Zombie apocalypse

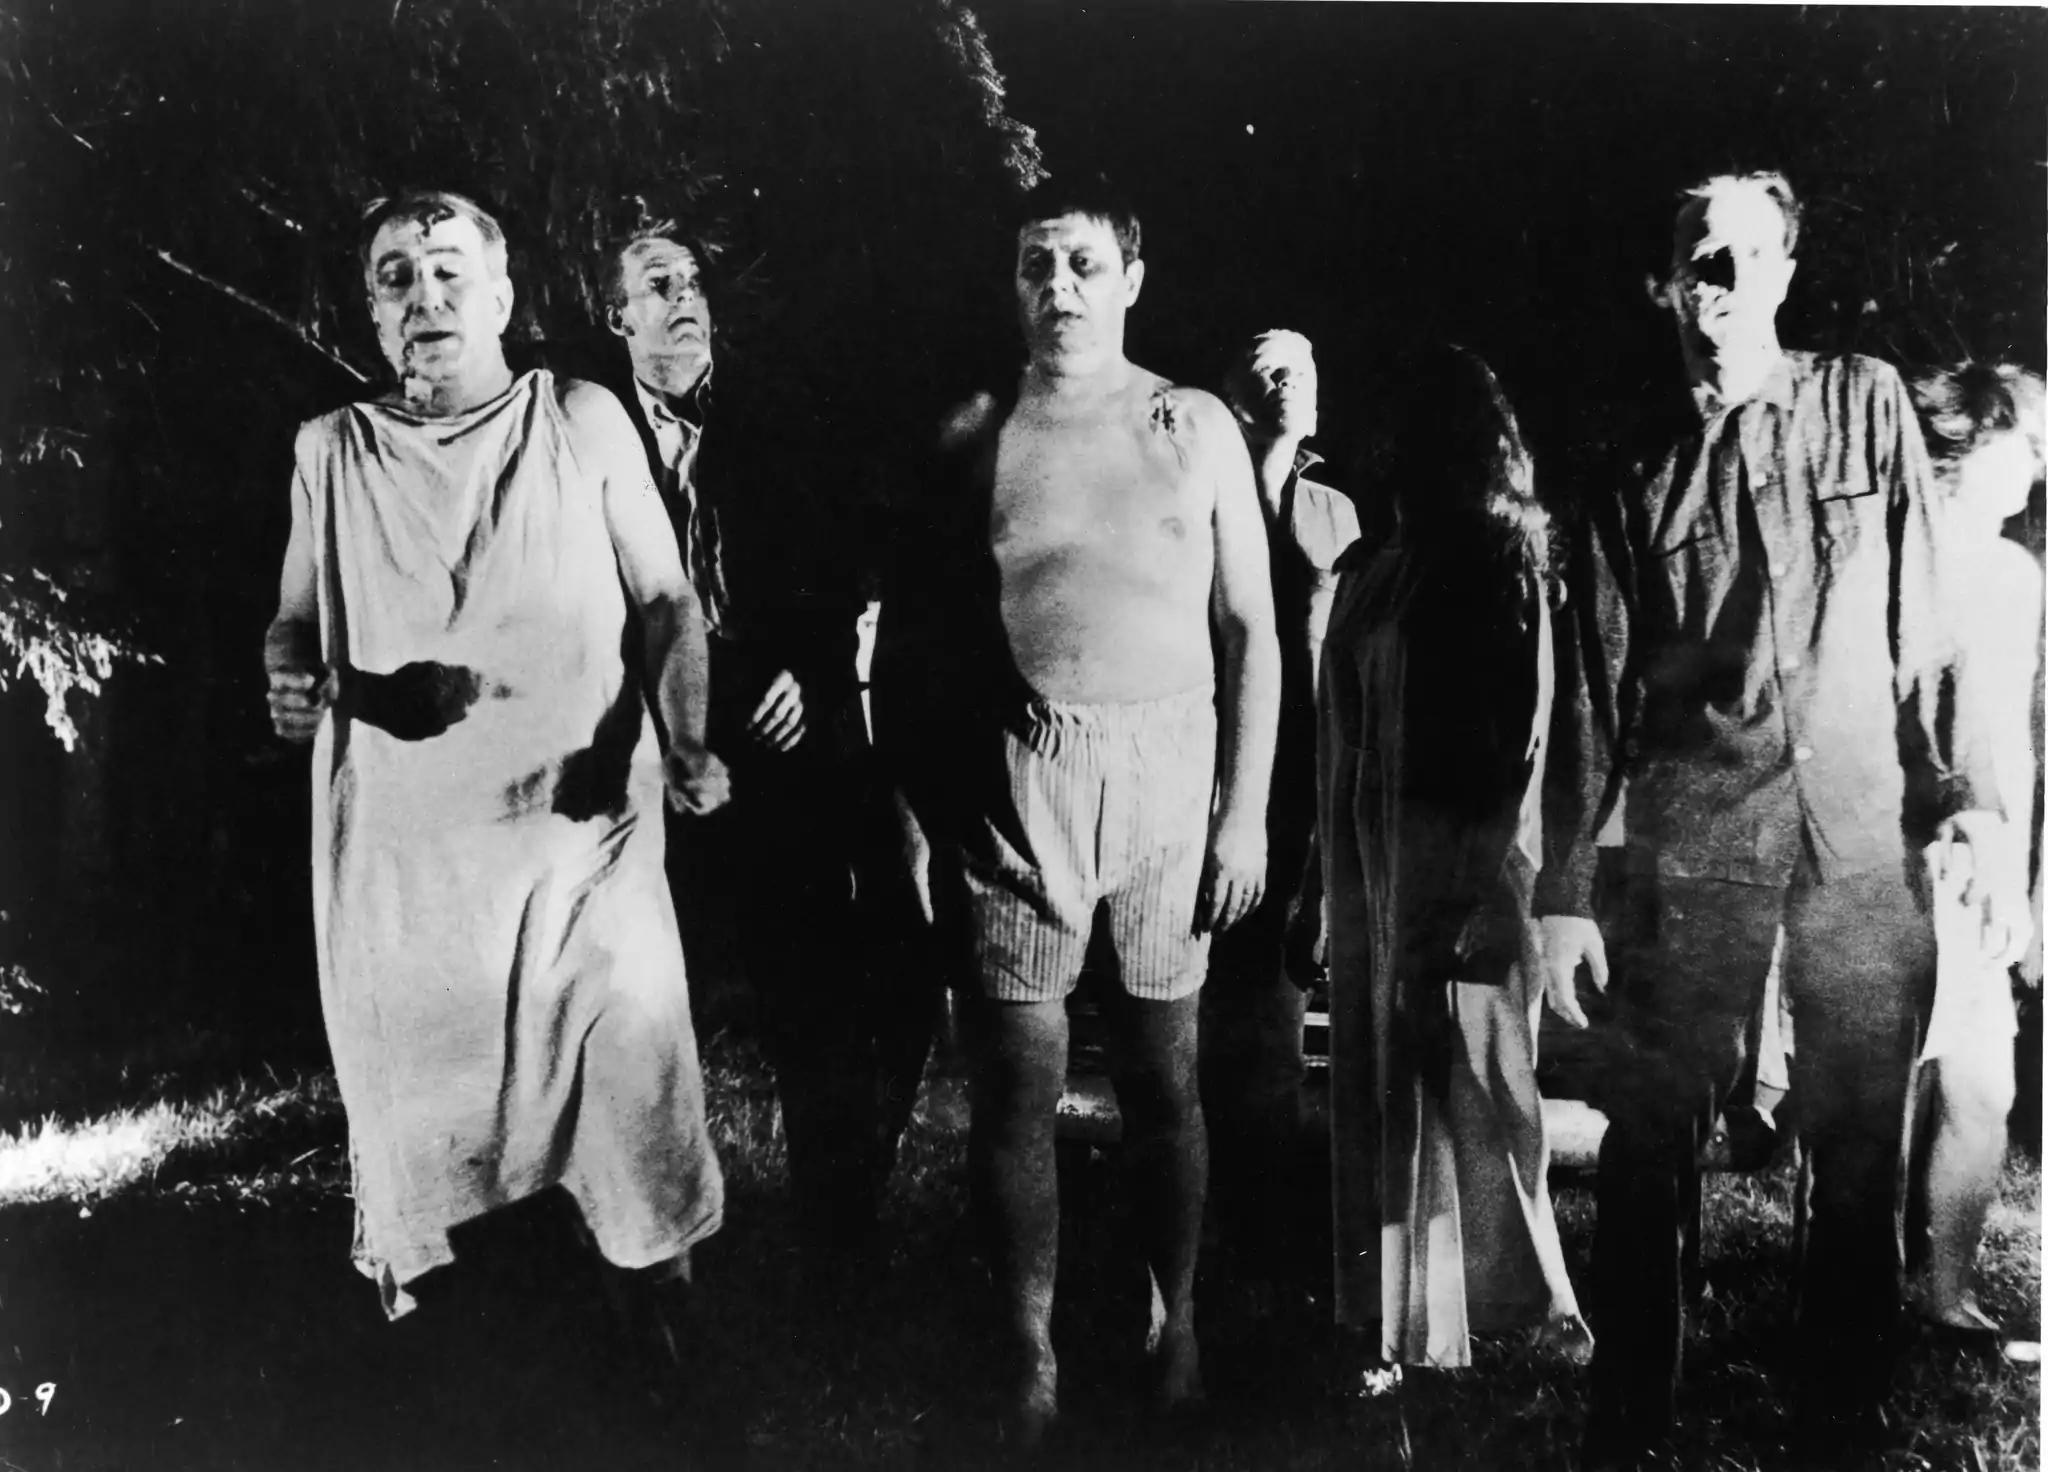
"Night of the Living Dead" established most of the tropes associated with the genre, including unintelligent but relentless zombies.

Several themes and tropes commonly appear in zombie-apocalypse films: